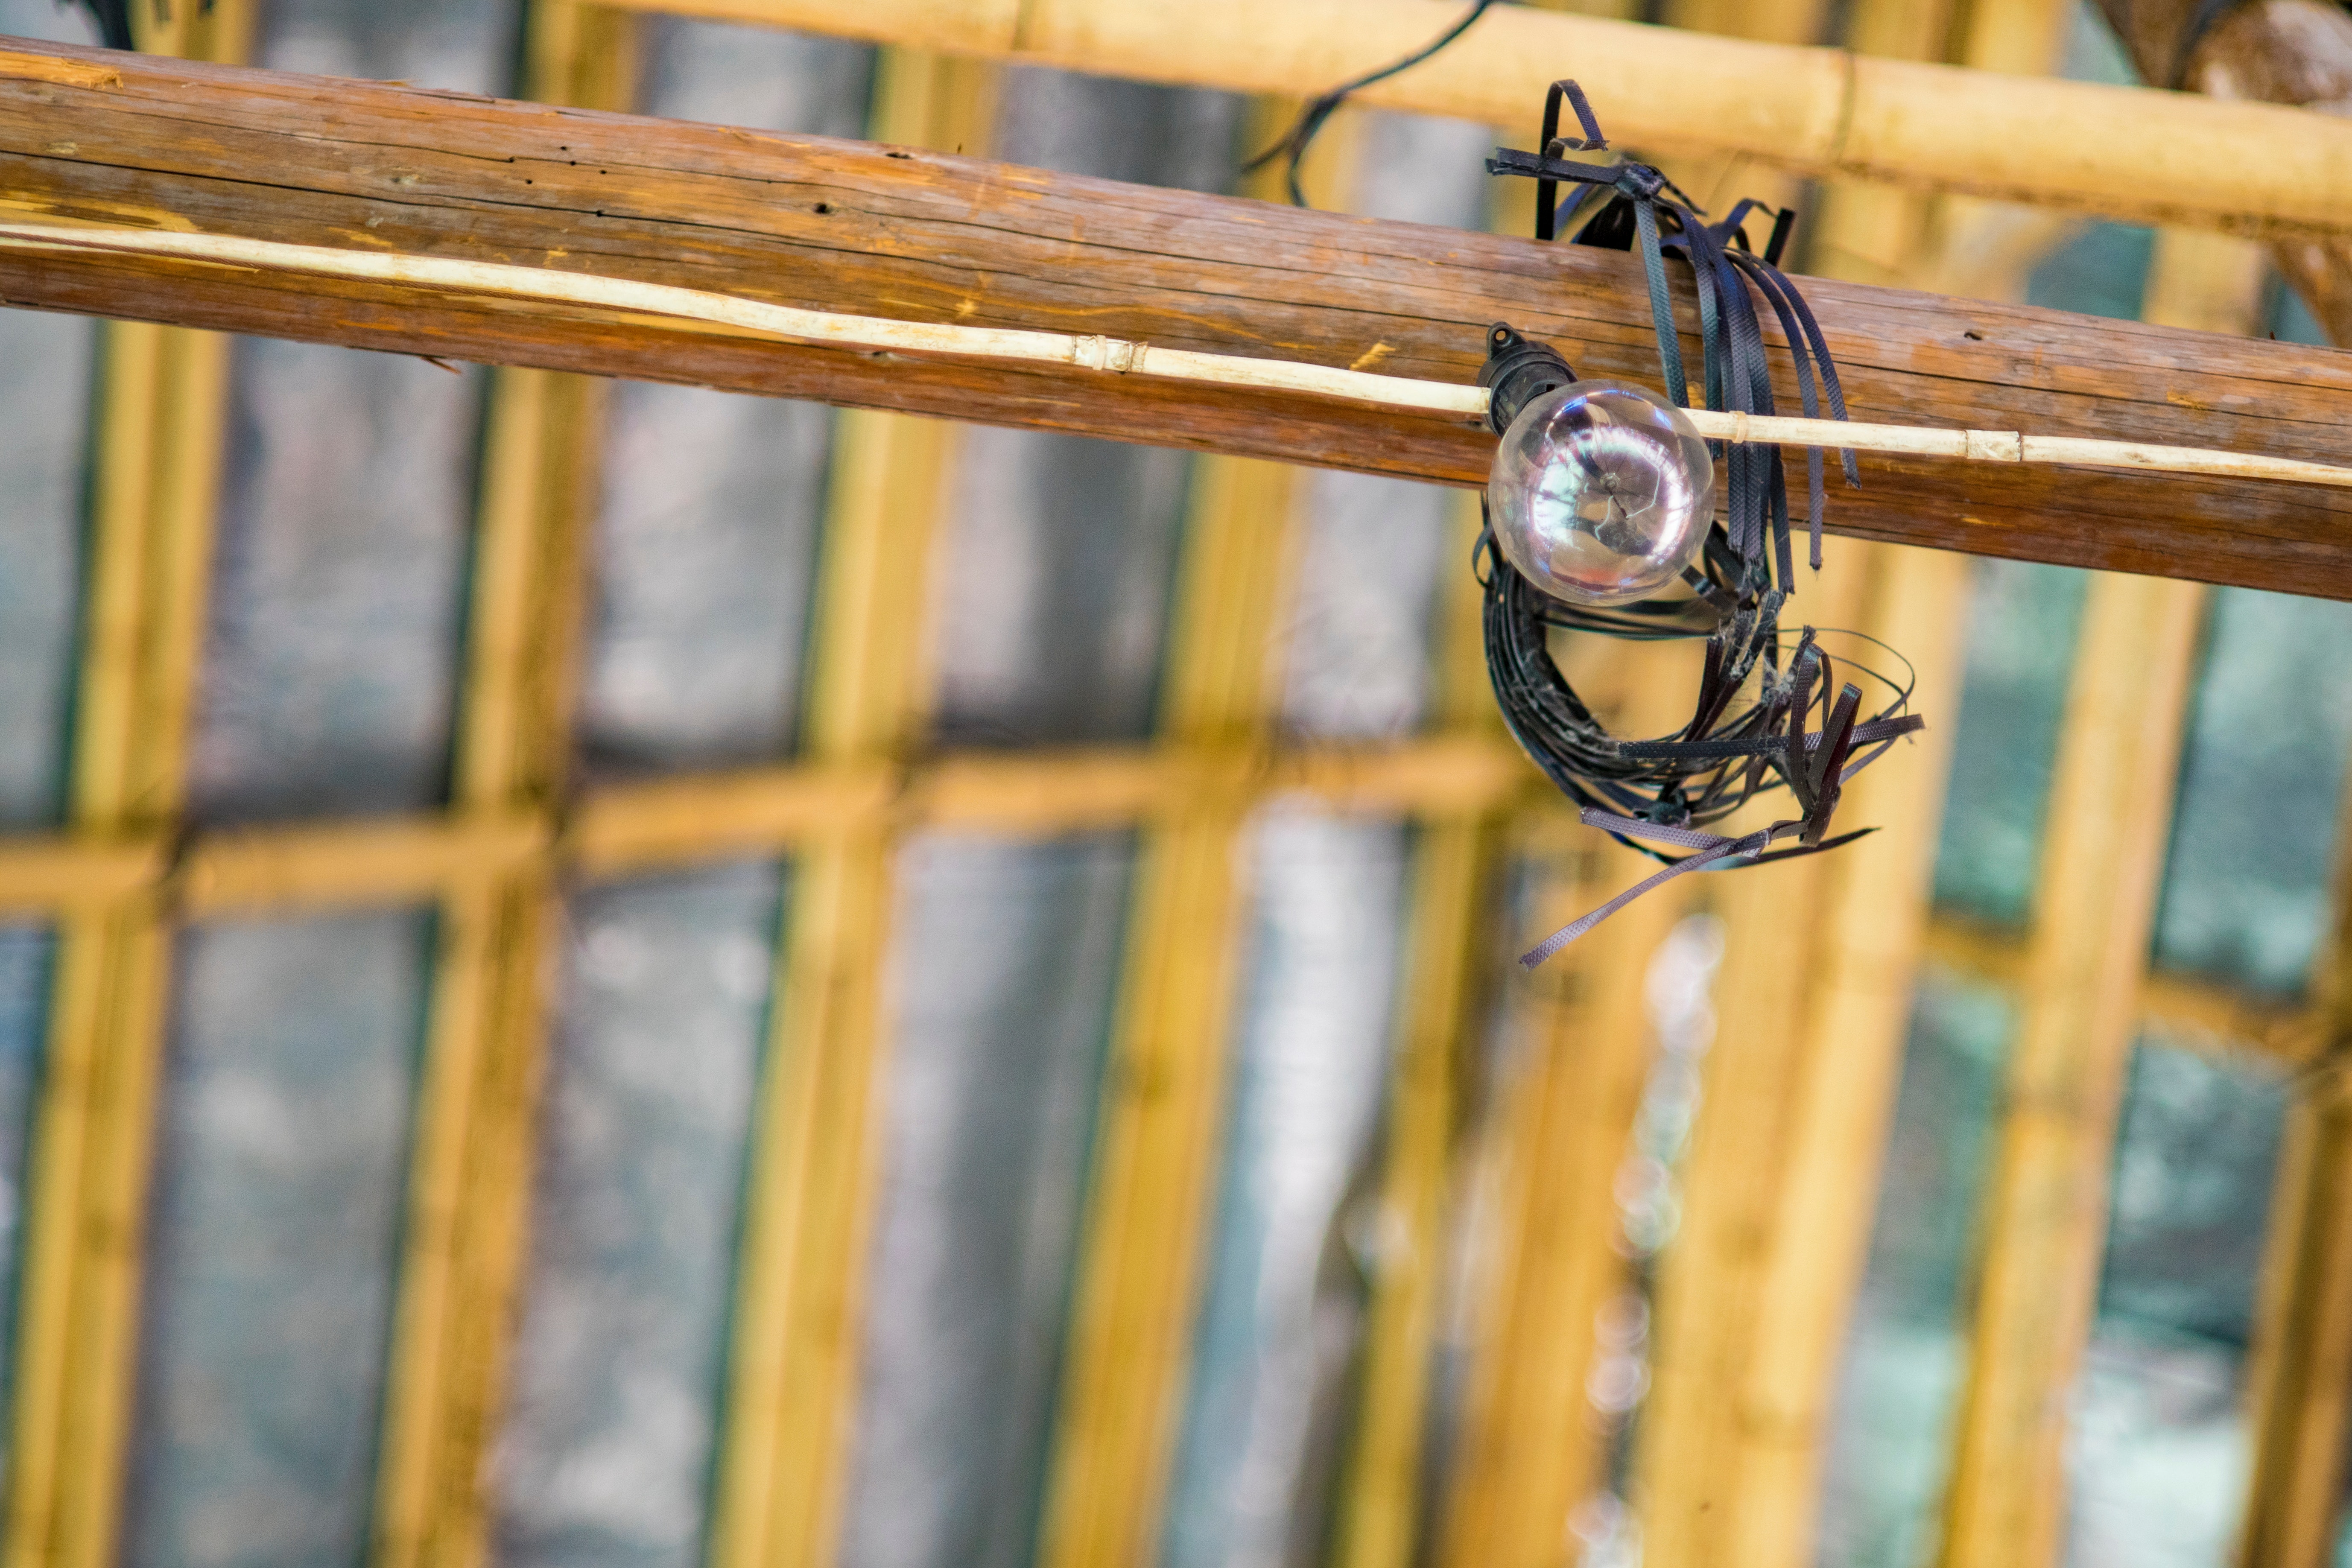
iron, insect, metal, wood, pest, macro photography